Lansdowne, Masterton

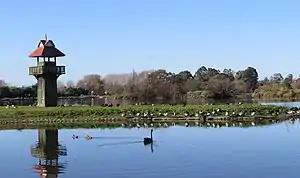

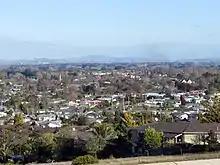
Lansdowne looking south from Boltons Road

Lansdowne, one of Masterton's largest suburbs, is on the left bank of the Waipoua stream at the north-western end of Masterton, New Zealand. On the town's highest ground it provides broad vistas of much of the Wairarapa Valley.